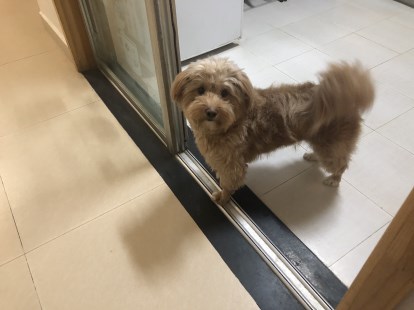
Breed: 806-n000129-papillon